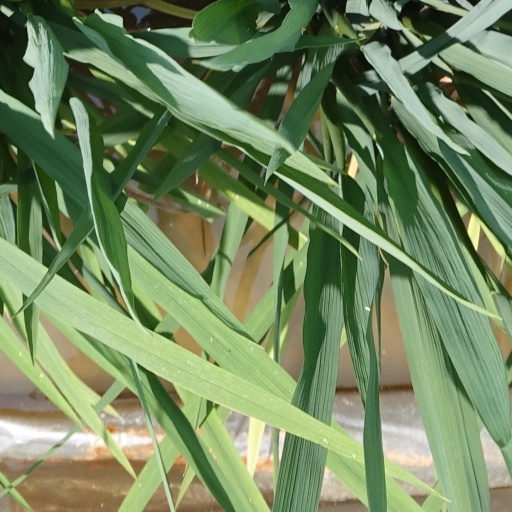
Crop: rice